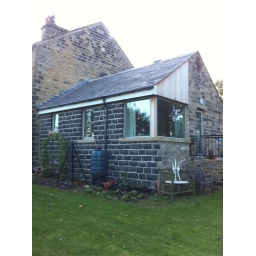
Side extension in stone with blue slate roof